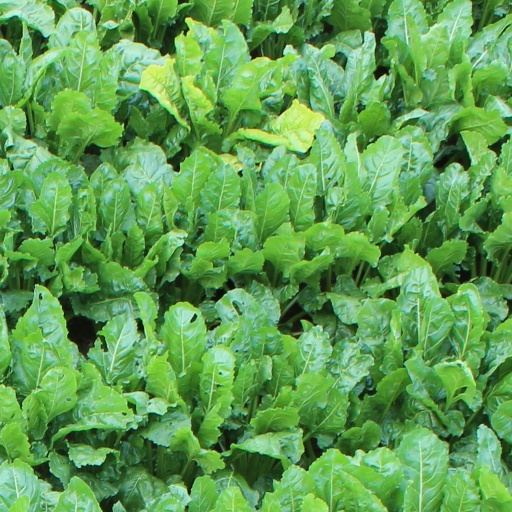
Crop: sugar beet